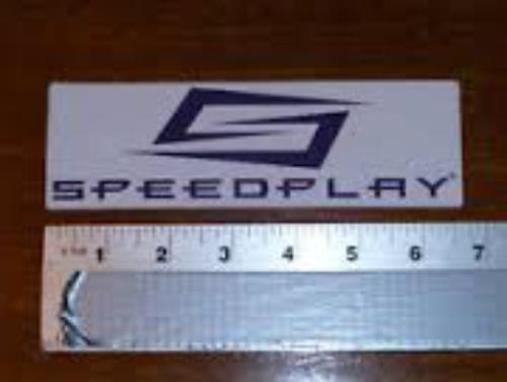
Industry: Clothes